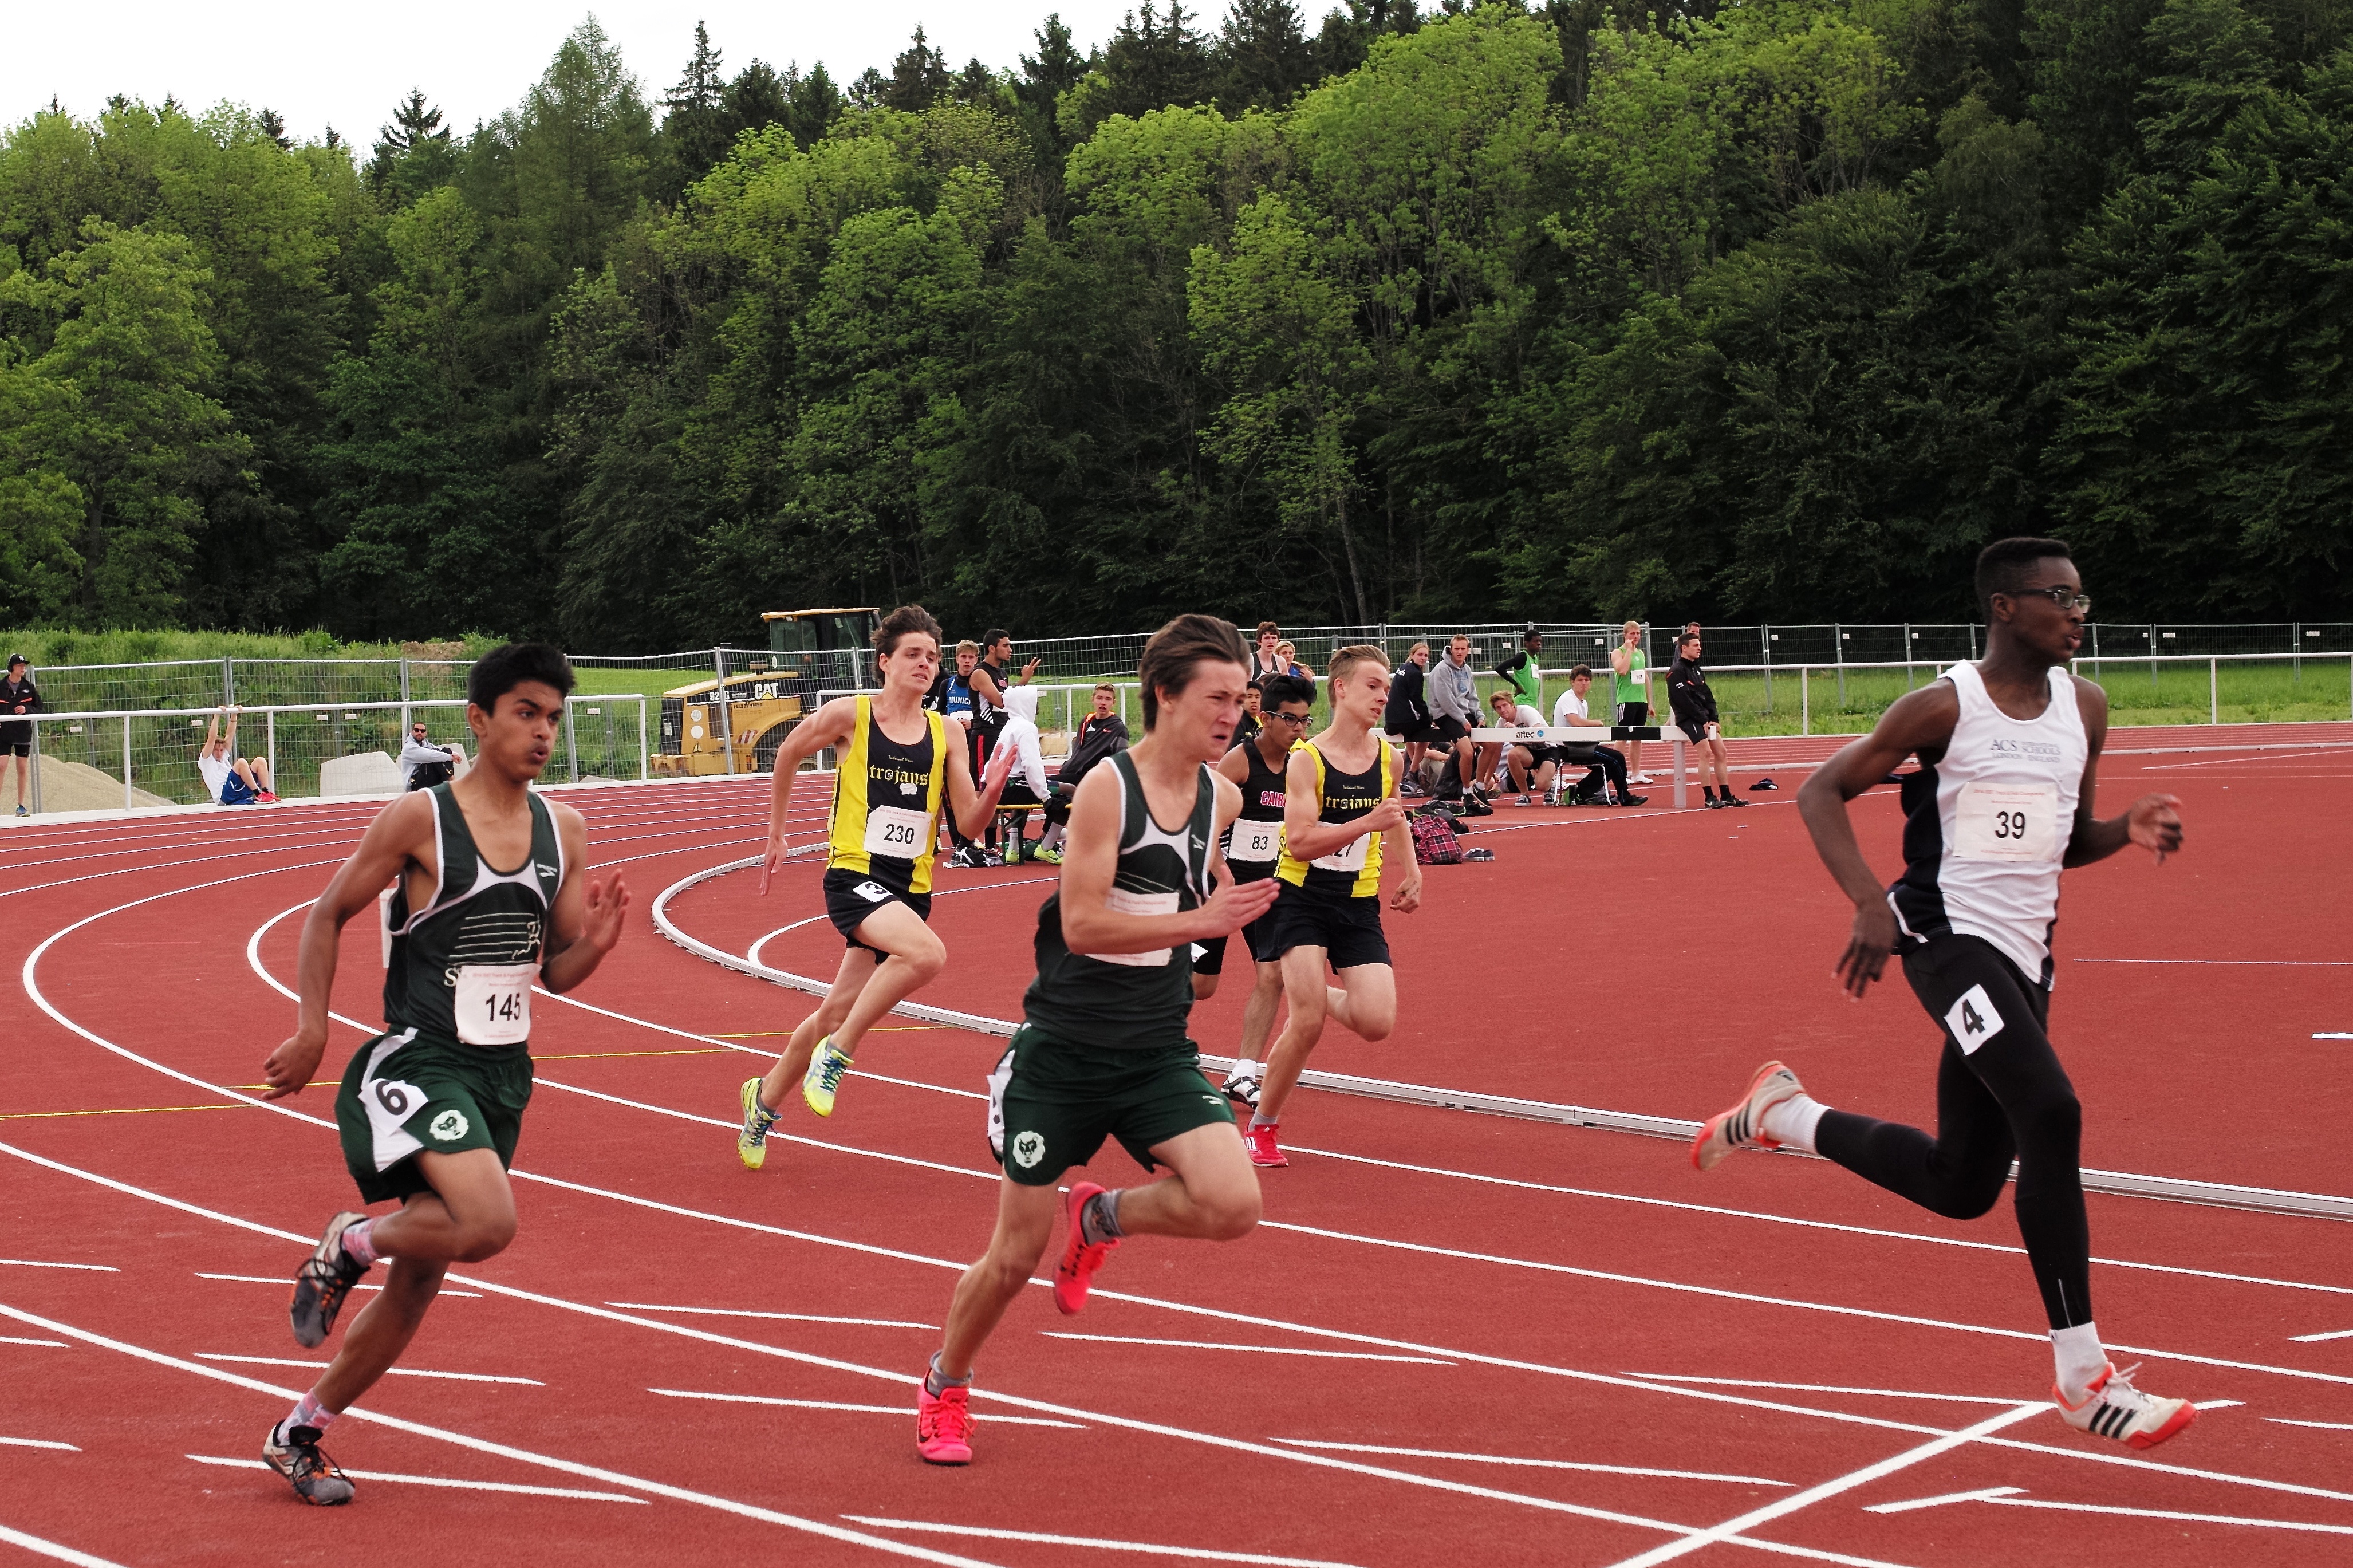
running, jumping, sports, athletics, sprint, hurdle, hurdling, physical exercise, human action, track and field athletics, middle distance running, 800 metres, 110 metres hurdles, 4 100 metres relay